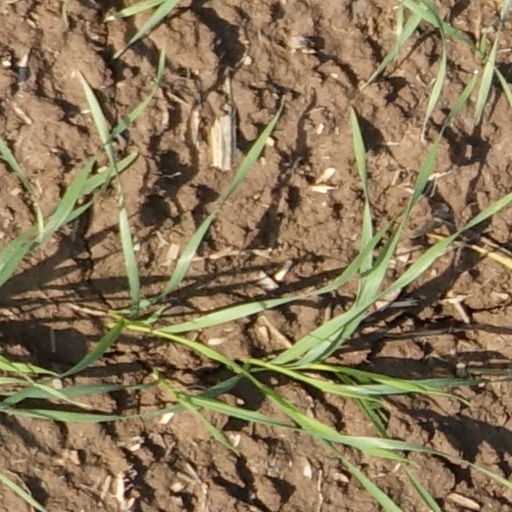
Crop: wheat